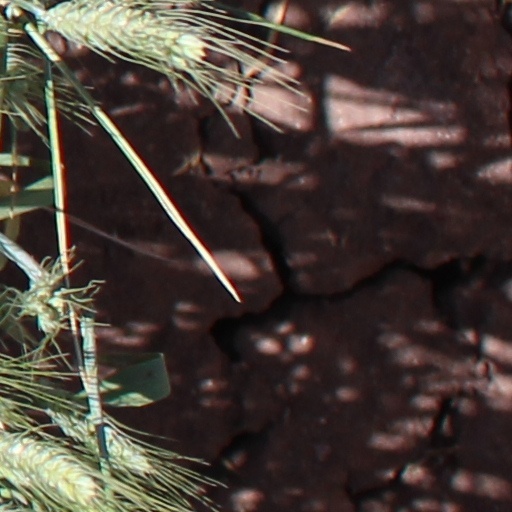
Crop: wheat